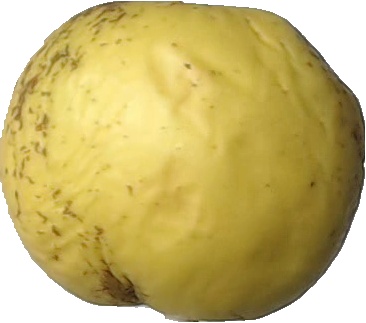
Label: apple_golden_1